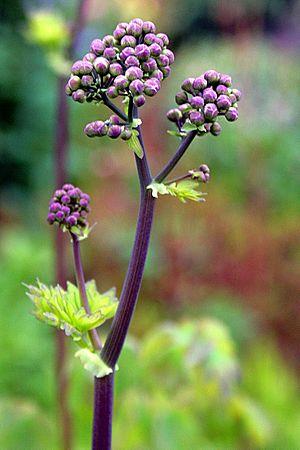
Stöðvarfjörður est une localité islandaise de la municipalité de Fjarðabyggð située à l'est de l'île, dans la région d'Austurland. En 2011, le village comptait 203 habitants.